Carlos Santana

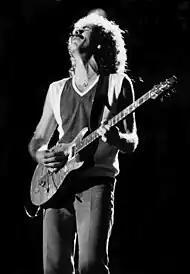
Santana in Barcelona, Spain, 1984

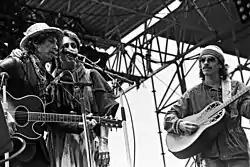
L to R: Bob Dylan, Joan Baez, and Santana in Hamburg, May 1984

More radio-friendly singles followed from Santana and the band. "Winning" in 1981 (from "Zebop!") and "Hold On" (a remake of the Canadian artist Ian Thomas' song) in 1982 both reached the top twenty. After his break with Sri Chinmoy, Santana went into the studio to record another solo album with Keith Olson and legendary R&B producer Jerry Wexler. The 1983 album "Havana Moon" revisited Santana's early musical experiences in Tijuana with Bo Diddley's "Who Do You Love" and the title cut, Chuck Berry's "Havana Moon". The album's guests included Booker T. Jones, the Fabulous Thunderbirds, Willie Nelson, and even Santana's father's mariachi orchestra. Santana again paid tribute to his early rock roots by doing the film score to "La Bamba", which was based on the life of rock and roll legend Ritchie Valens and starred Lou Diamond Phillips.